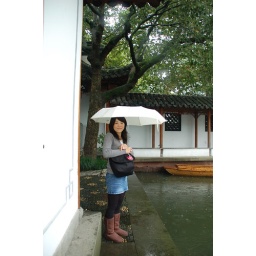
Not all Chinese homes have a cute Japanese girl in the garden. West Lake, Hangzhou, China